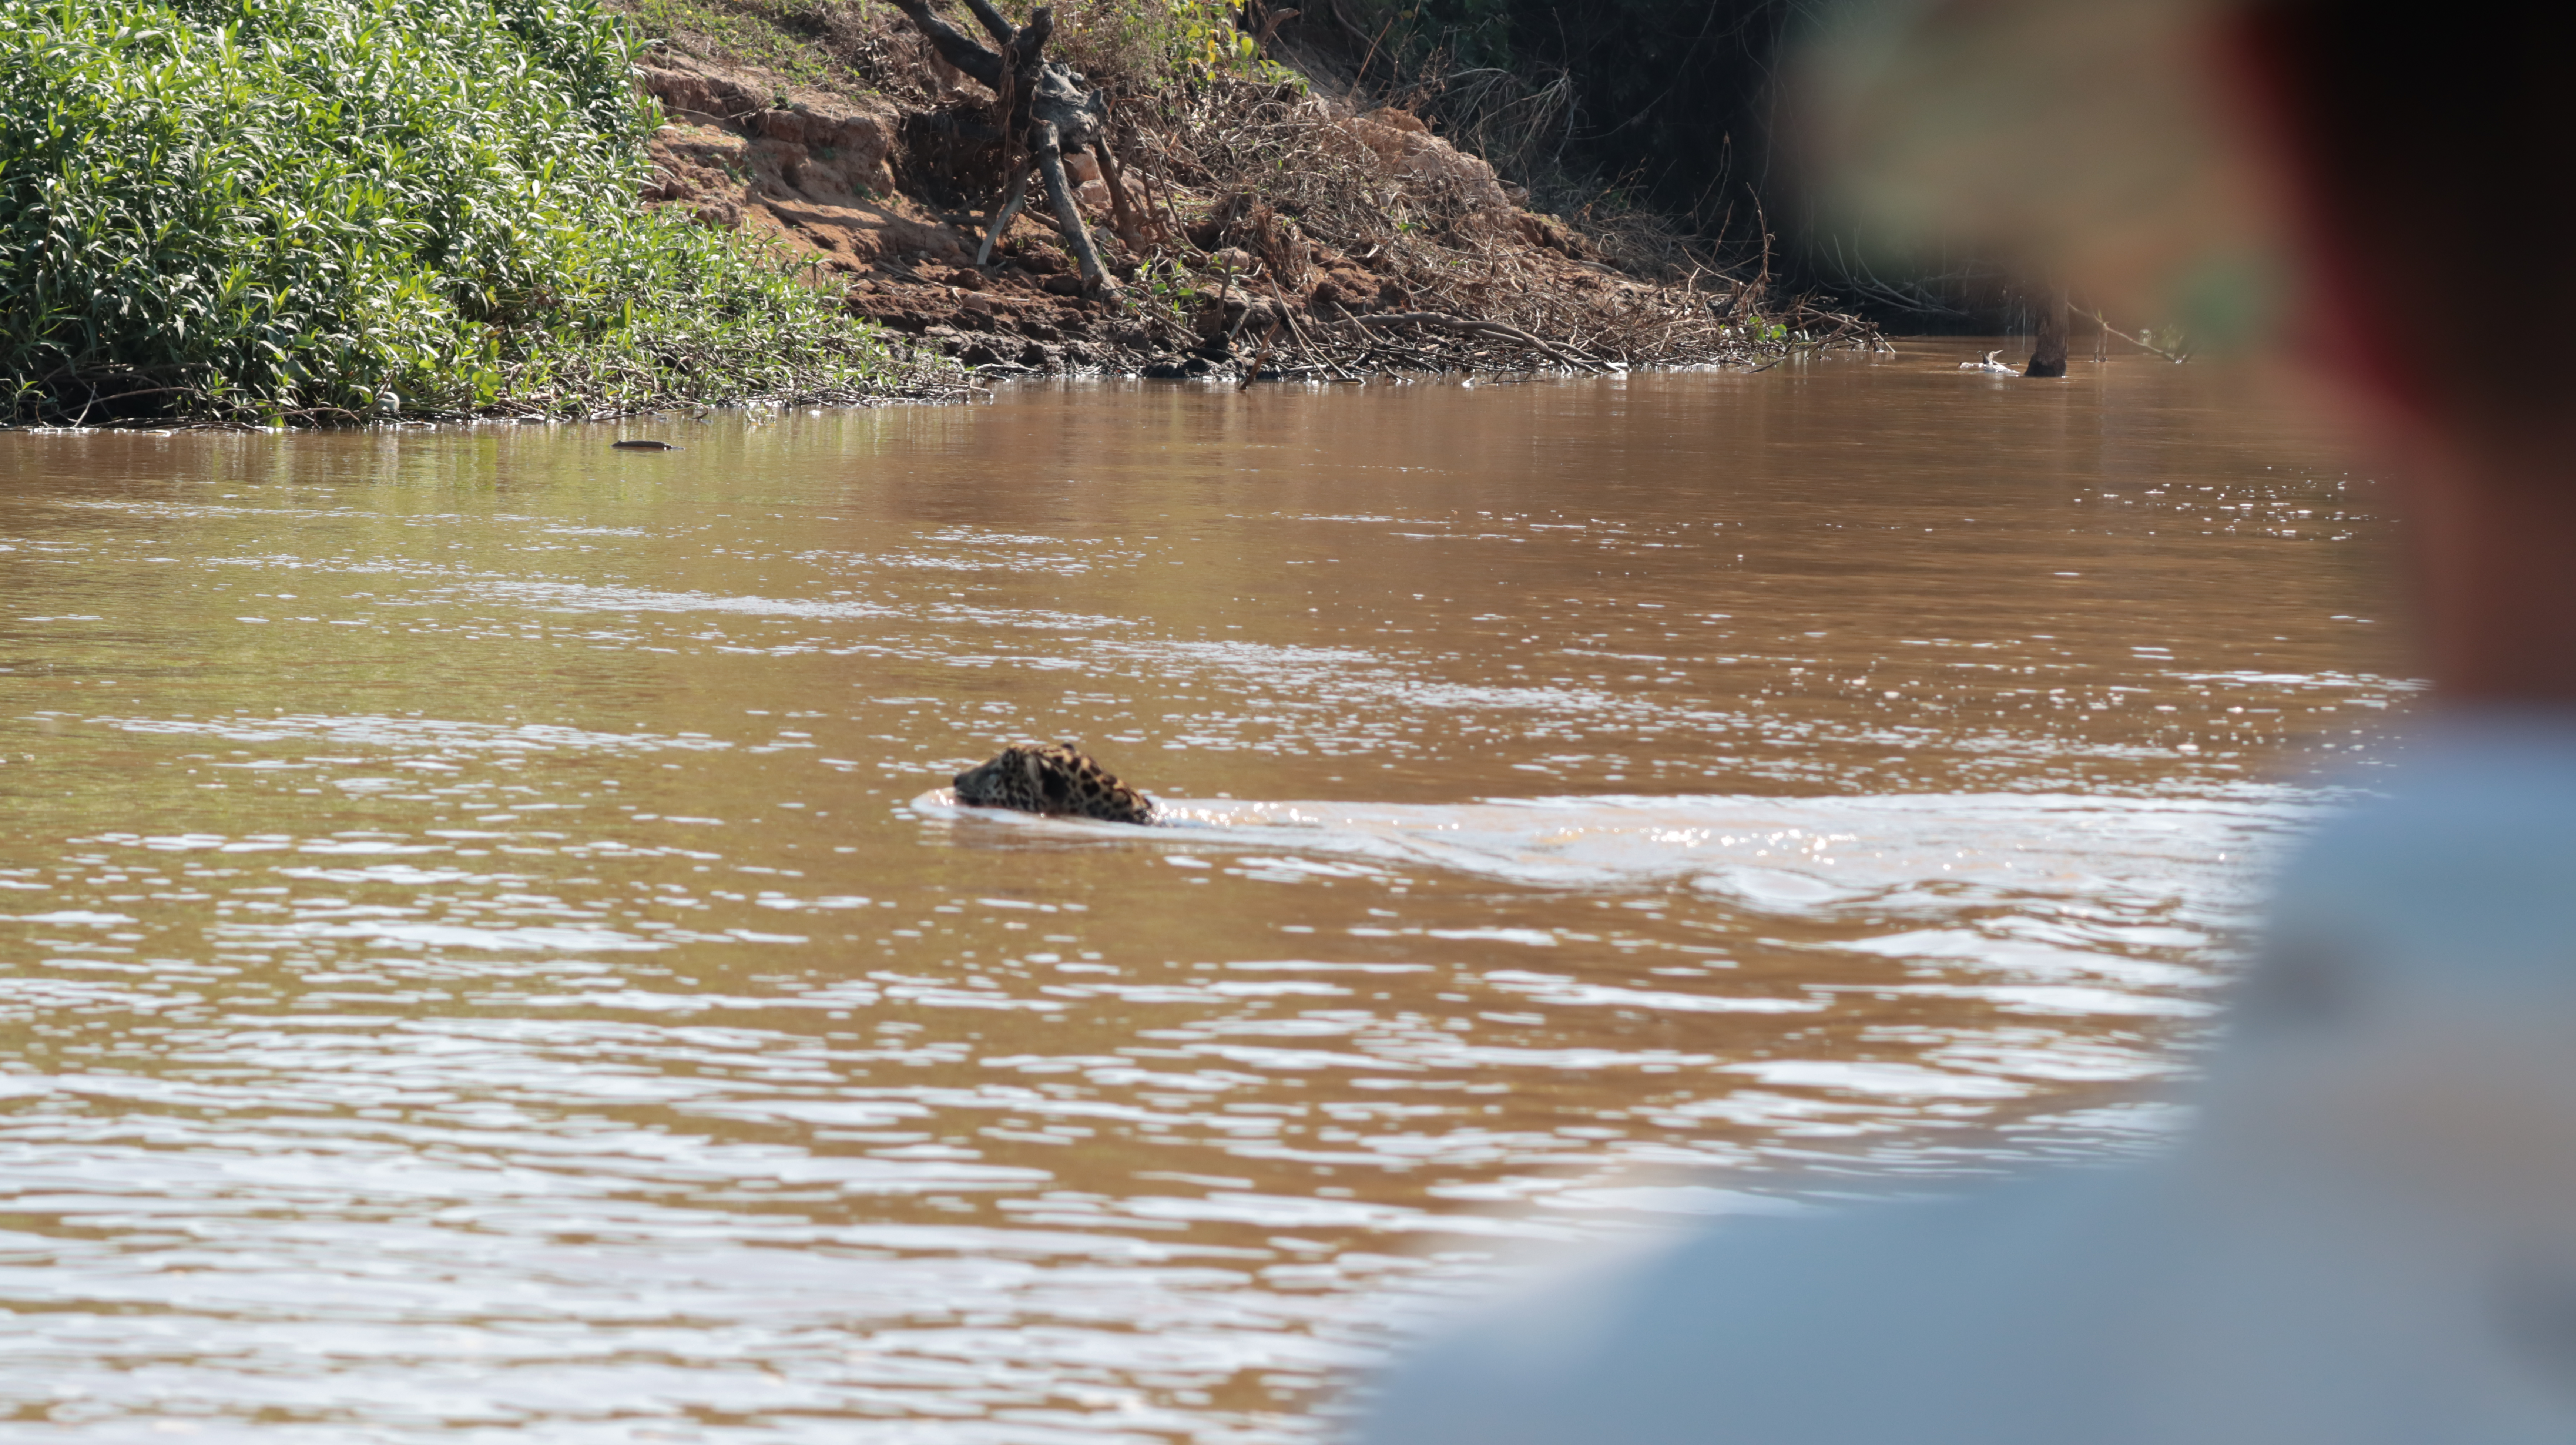
Jaguar: Ti